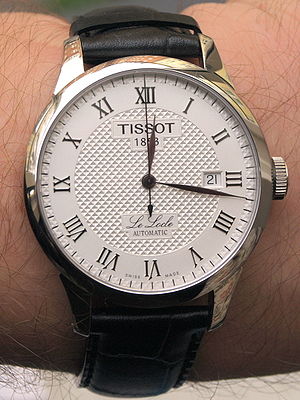
Tissot / Serier
Tissot Le Locle
Tissot er en schweizisk urproducent grundlagt af Charles-Félicien Tissot & Charles-Emile Tissot i 1853. Tissots ure er lige siden da blevet fremstillet i byen Le Locle i kantonen Neuenburg.